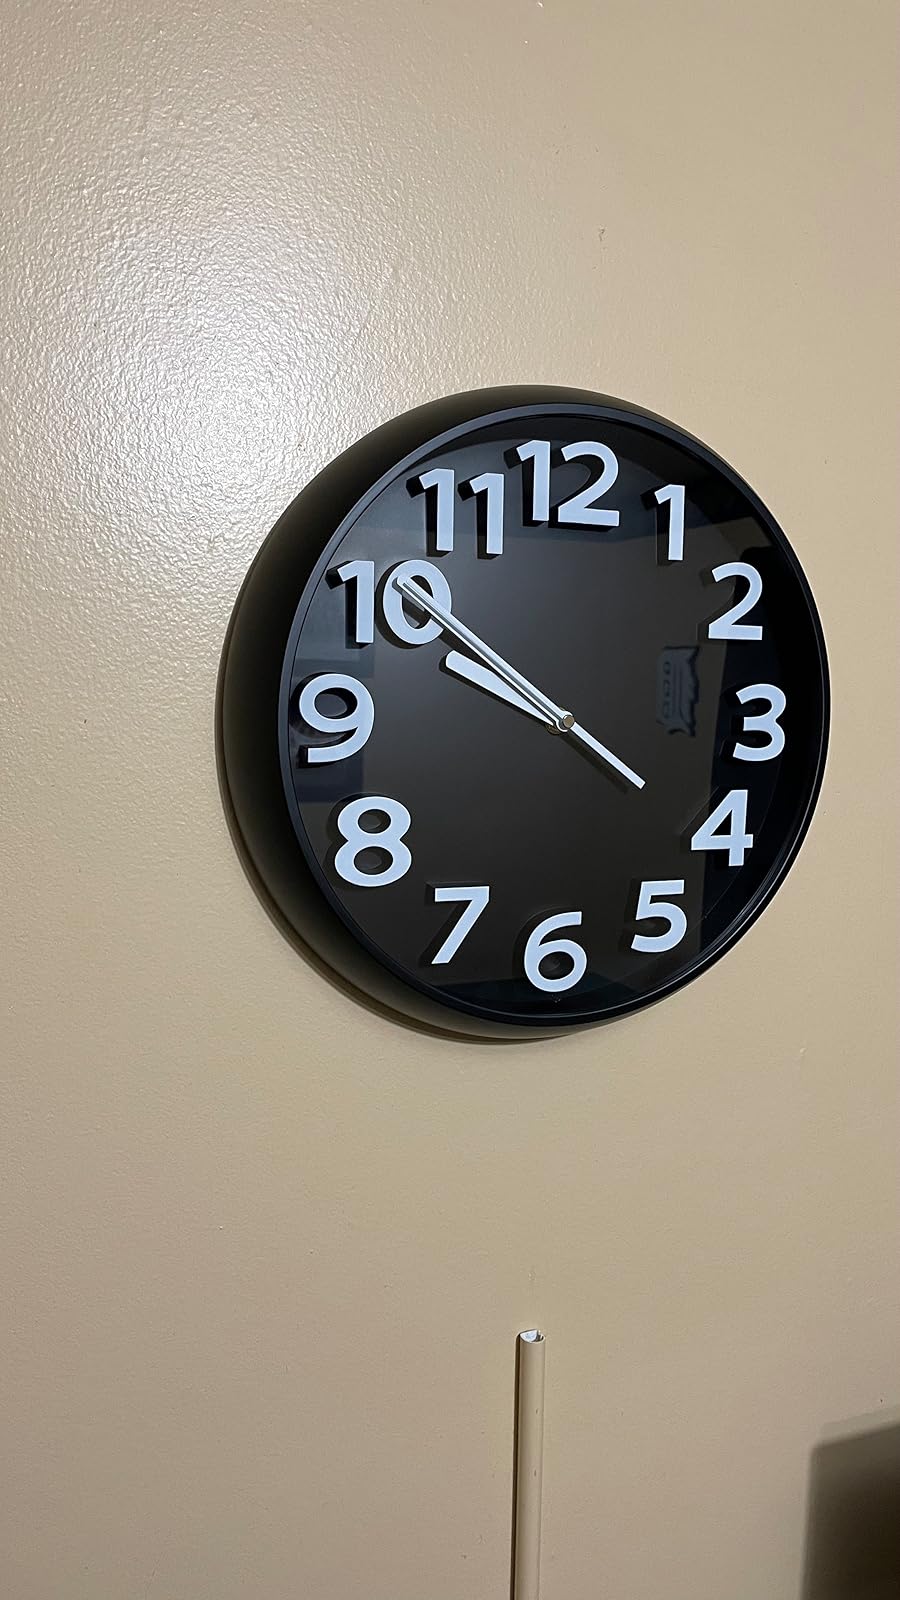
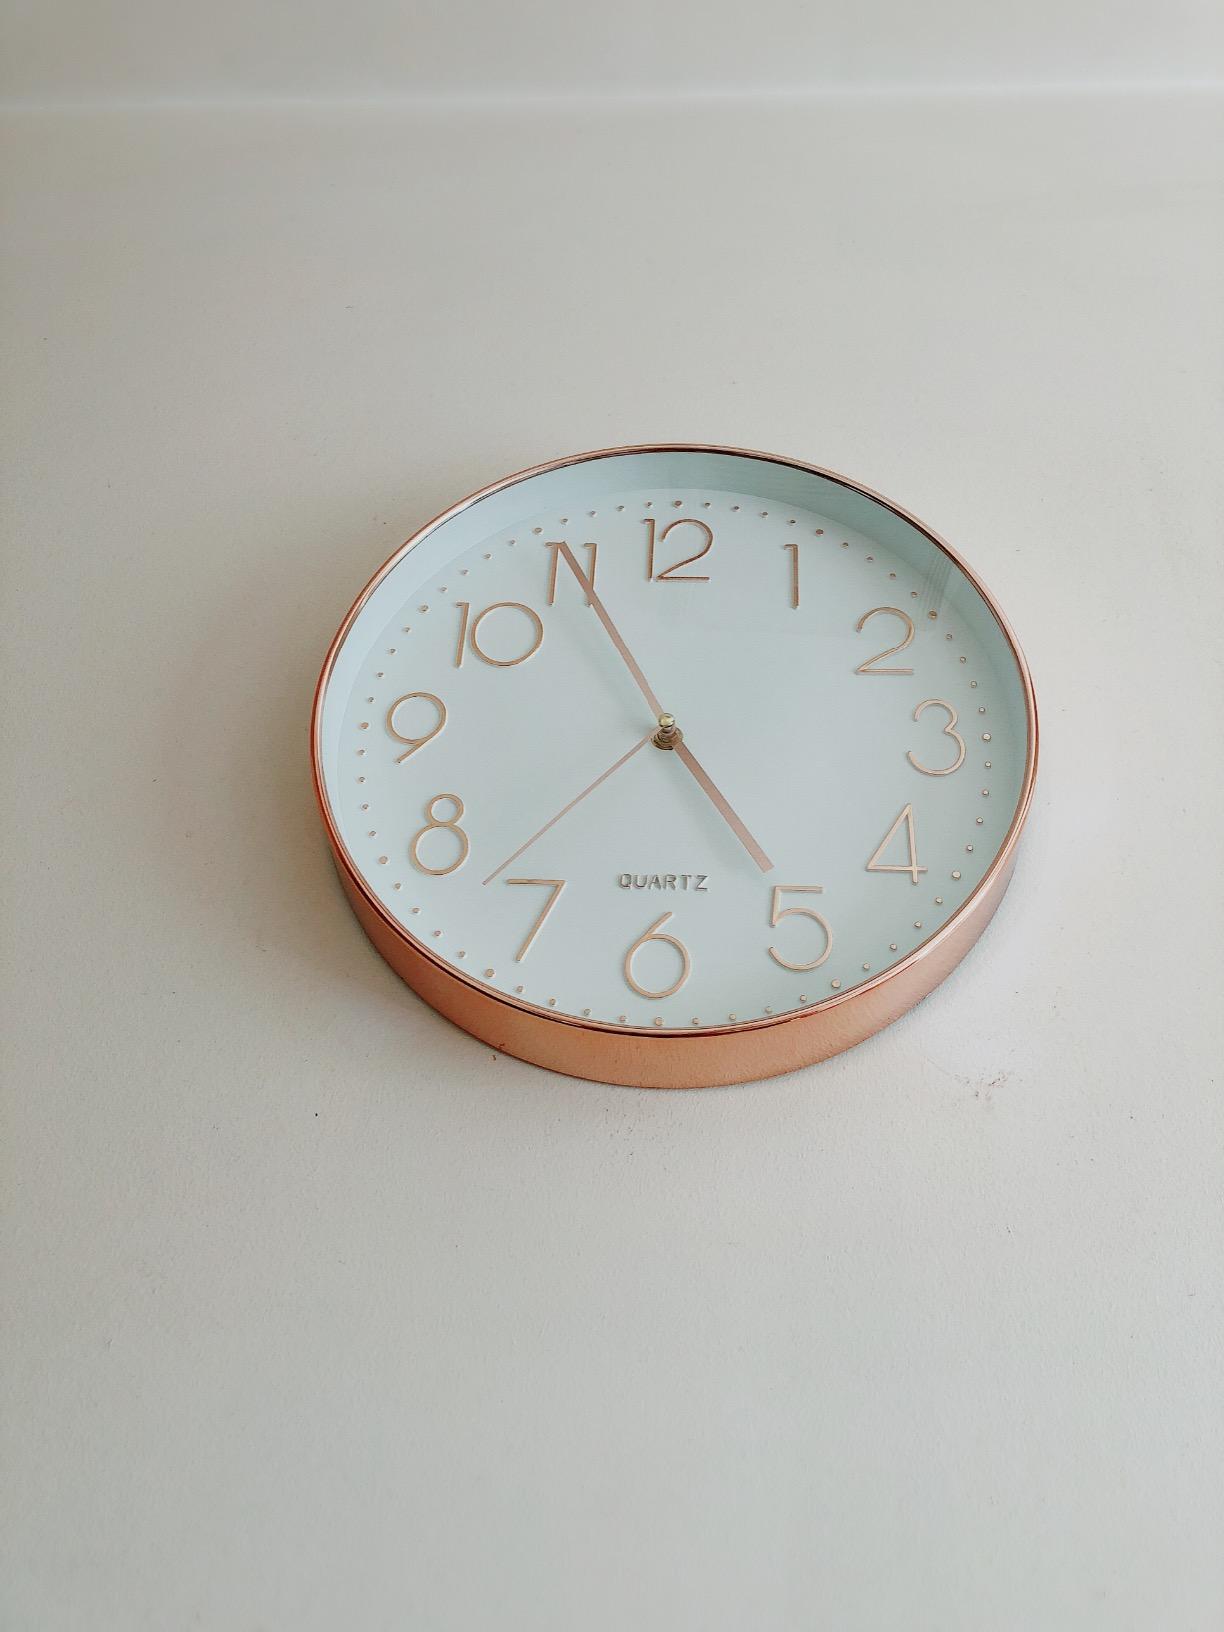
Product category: clock
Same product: no